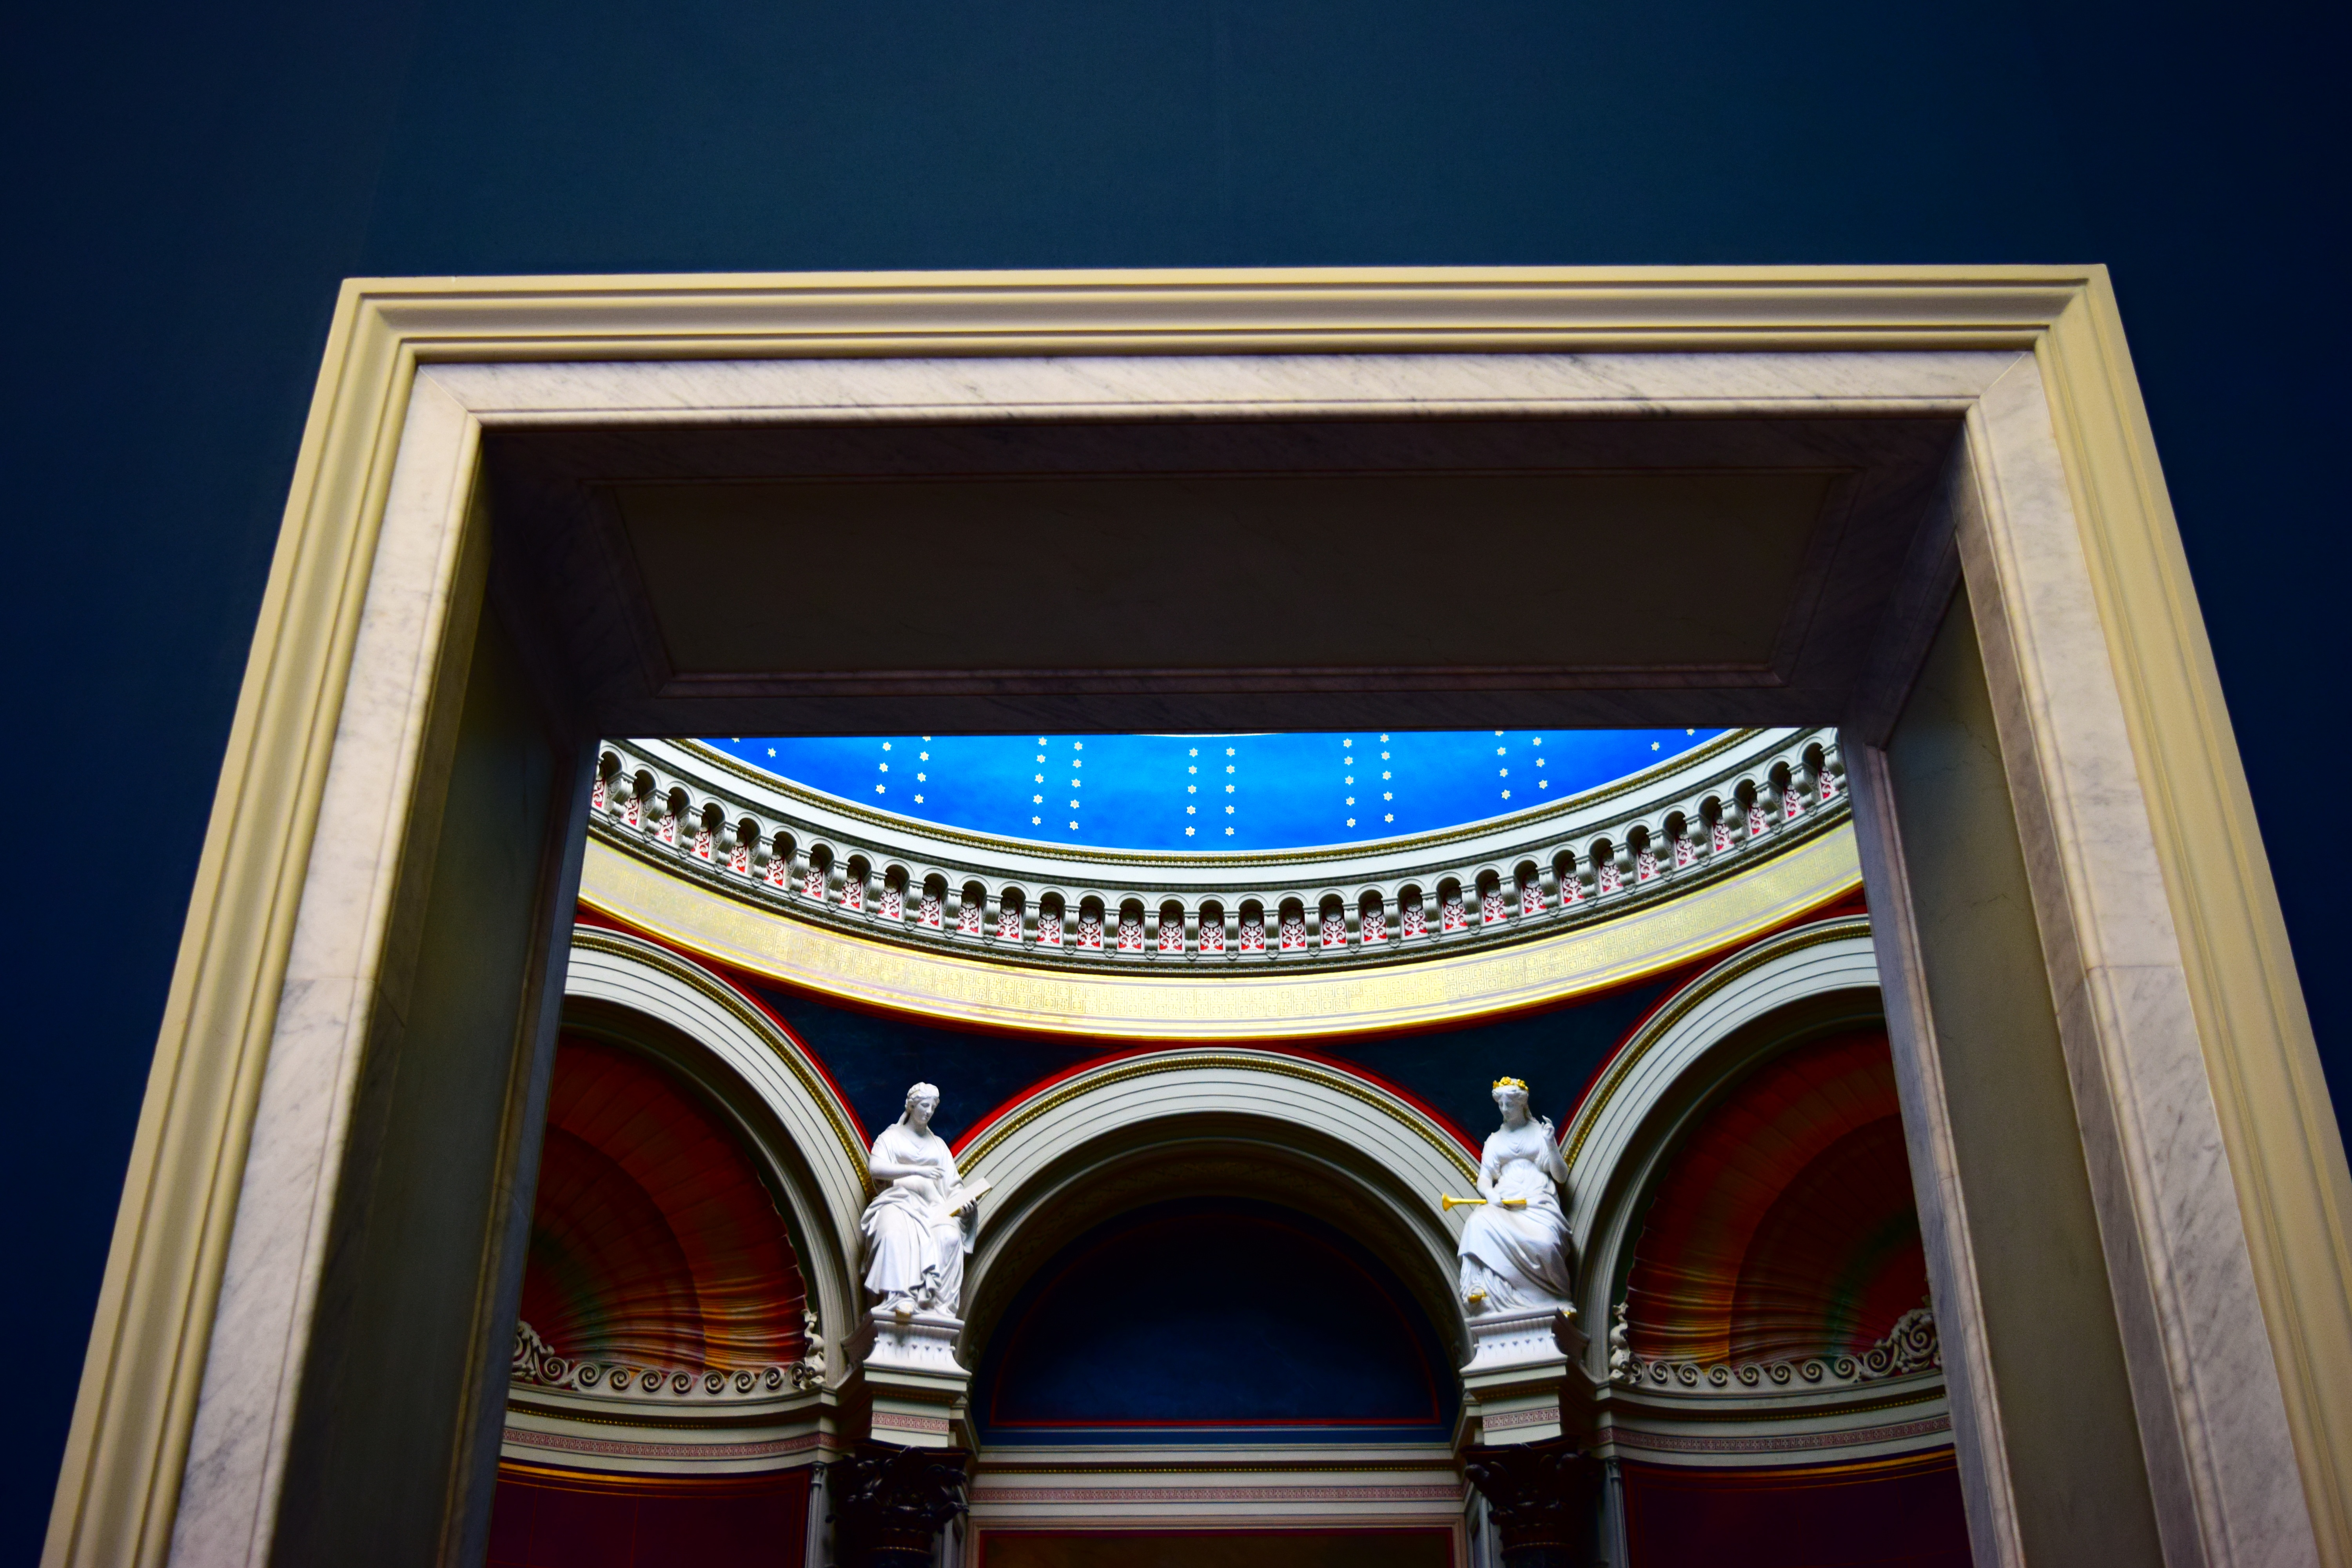
architecture, structure, house, window, arch, column, museum, color, door, art, symmetry, shape, ancient history